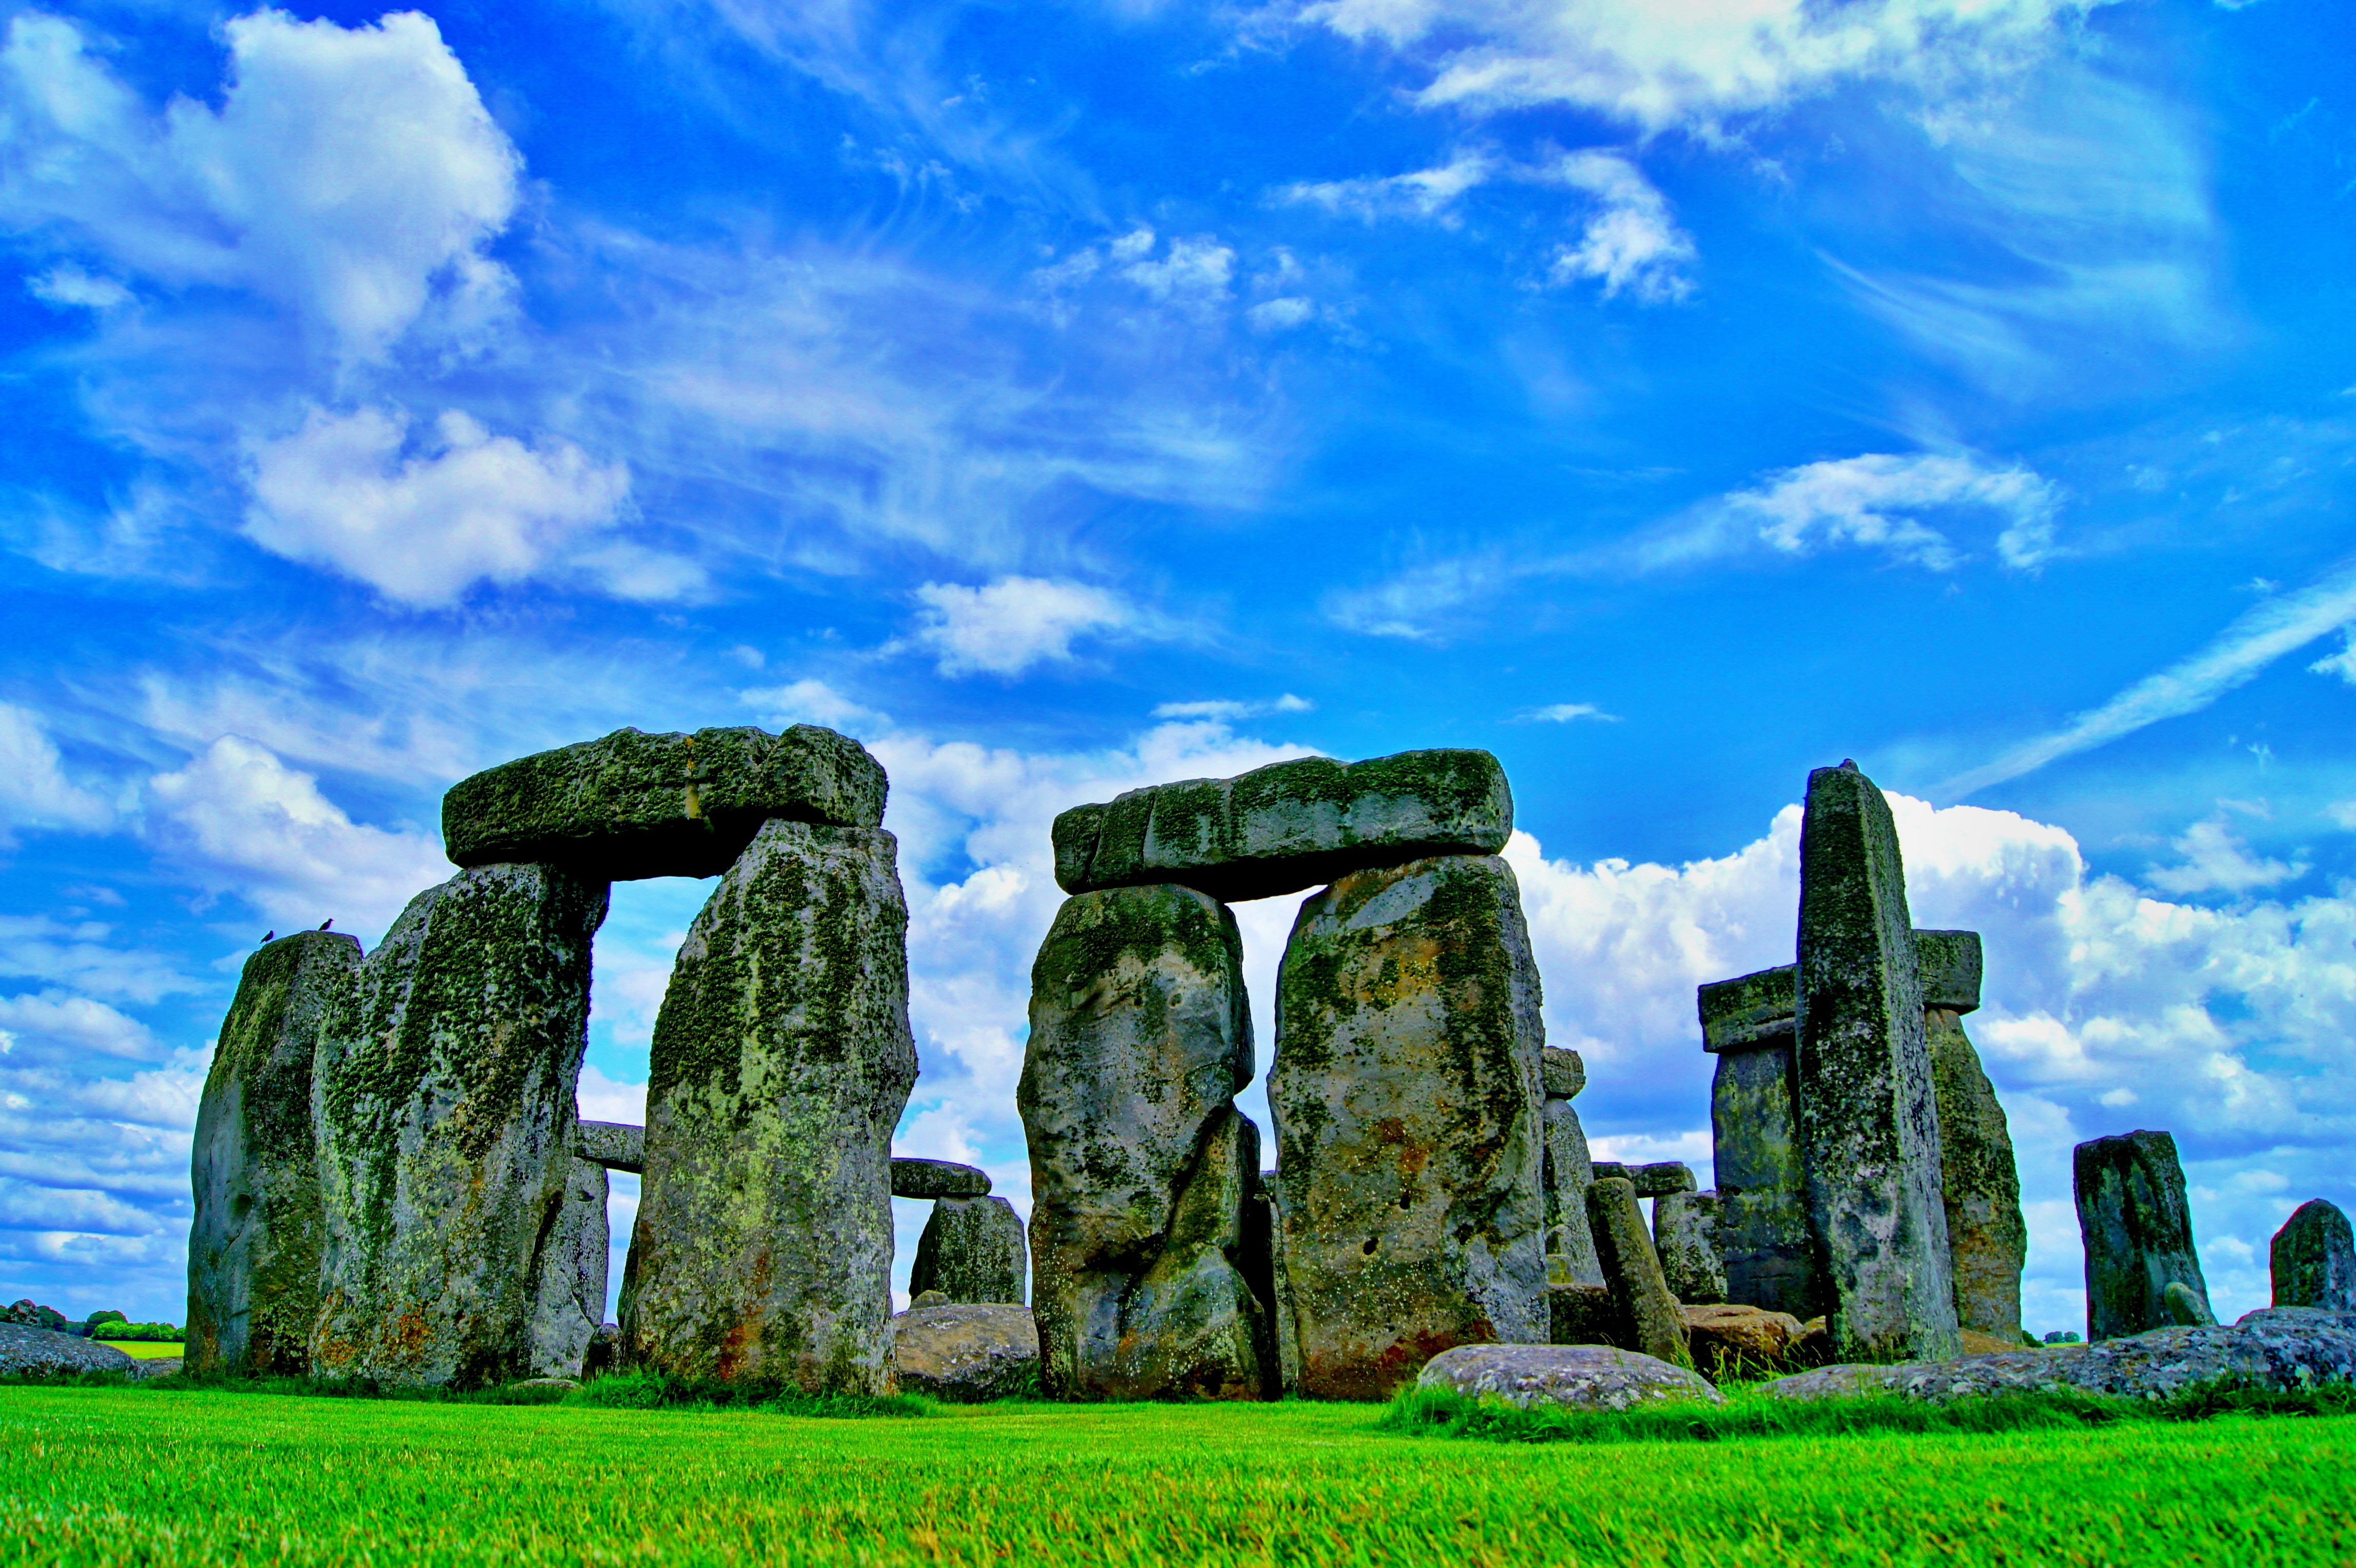
landscape, horizon, sky, stone, monument, landmark, england, ruins, stonehenge, wiltshire